Giuseppe Verdi

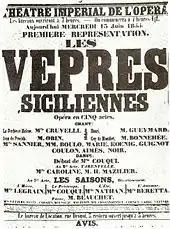
"Les vêpres siciliennes": poster for the premiere (1855)

Following the success of "Otello" Verdi commented, "After having relentlessly massacred so many heroes and heroines, I have at last the right to laugh a little." He had considered a variety of comic subjects but had found none of them wholly suitable and confided his ambition to Boito. The librettist said nothing at the time but secretly began work on a libretto based on "The Merry Wives of Windsor" with additional material taken from "Henry IV, Part 1" and "Part 2". Verdi received the draft libretto probably in early July 1889 after he had just read Shakespeare's play: "Benissimo! Benissimo!... No one could have done better than you", he wrote back to Boito. But he still had doubts: his age, his health (which he admits to being good) and his ability to complete the project: "If I were not to finish the music?". If the project failed, it would have been a waste of Boito's time, and have distracted him from completing his own new opera. Finally, on 10 July 1889, he wrote again: "So be it! So let's do "Falstaff"! For now, let's not think of obstacles, of age, of illnesses!" Verdi emphasised the need for secrecy but continued "If you are in the mood, then start to write." Later he wrote to Boito: "What joy to be able to say to the public: HERE WE ARE AGAIN!!! COME AND SEE US!"